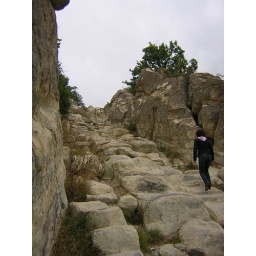
Arriving at the gate through a road cut in the rocks